Seremban City Council

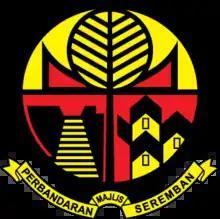
Emblem of Seremban Municipal Council.

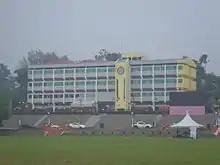
Former Seremban Municipal Council headquarters at Jalan Yamtuan, now the headquarters of the Negeri Sembilan Islamic Religious Affairs Department ("Jabatan Hal Ehwal Agama Islam Negeri Sembilan", JHEAINS).

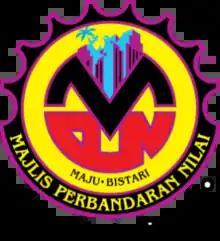
Emblem of Nilai Municipal Council.

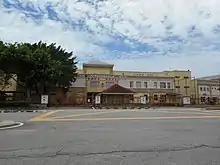
Former Nilai Municipal Council Headquarters at Persiaran Pusat Bandar, Bandar Baru Nilai, now the Nilai branch office of the Seremban City Council.

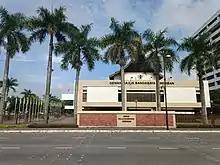
Seremban City Council Hall at Jalan Yamtuan.

The town of Seremban was previously administered by the Sanitary Board in 1897, which was upgraded into the Town Board in 1946 following rapid post-war development of the town.